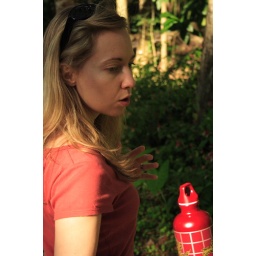
and my reusable water bottle by Sigg.